Describe the emotion expressed in this image:  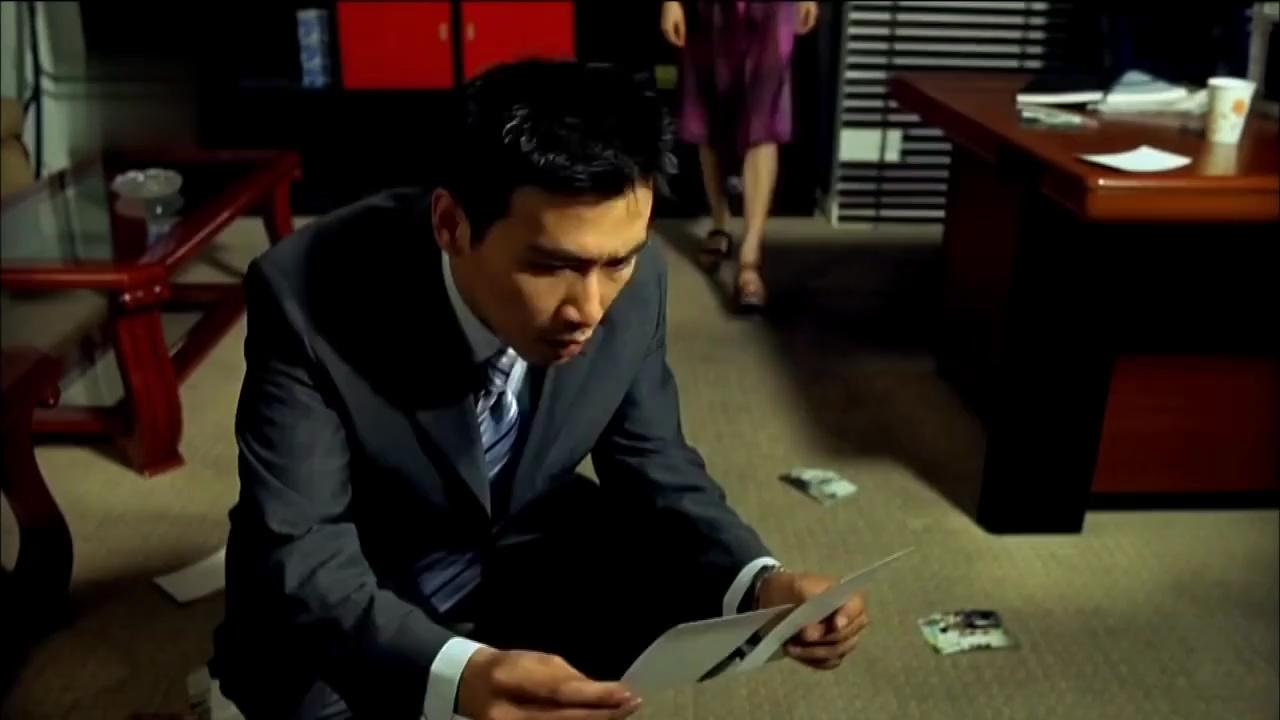
This person displays Suffering, valence and arousal with low intensity.